Celtic influences on Tolkien

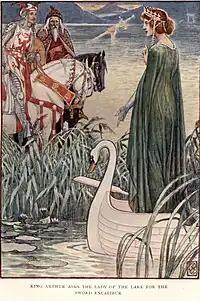
"King Arthur asks the Lady of the Lake for the sword Excalibur". 1911 illustration by Walter Crane

The scholar of English literature Paul H. Kocher writes that the Undying Lands of the Uttermost West, including Eldamar and Valinor, are "so far outside our experience that Tolkien can only ask us to take it completely on faith." Kocher comments that these lands have an integral place both geographically and spiritually in Middle-earth, and that their closest literary equivalents are in the "imrama" Celtic tales from the early Middle Ages. The "imrama" tales describe how Irish adventurers such as Saint Brendan sailed the seas looking for the "Land of Promise". He notes that it is certain that Tolkien knew these stories, since in 1955 he wrote a poem, entitled "Imram", about Brendan's voyage.